Leonardo da Vinci

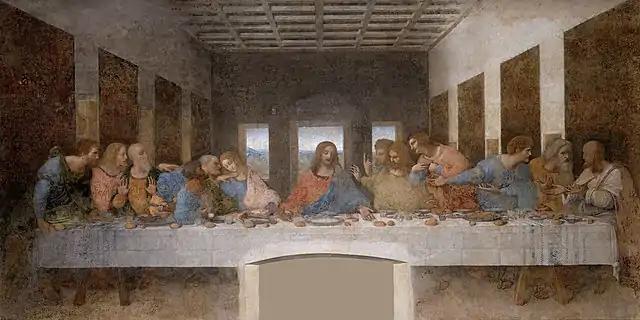
"The Last Supper", Convent of Santa Maria delle Grazie, Milan

Despite the thousands of pages Leonardo left in notebooks and manuscripts, he scarcely made reference to his personal life.